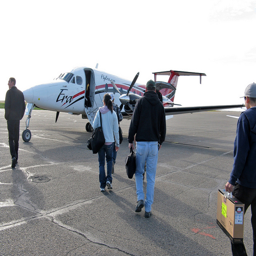
A group of people with luggage walking towards a white Era airplane at an airport.
A group of people are headed toward a small aircraft.
A small white airplane and several people walking.
A group of people walking towards a biplane on runway.
A group of people getting on a small plane.